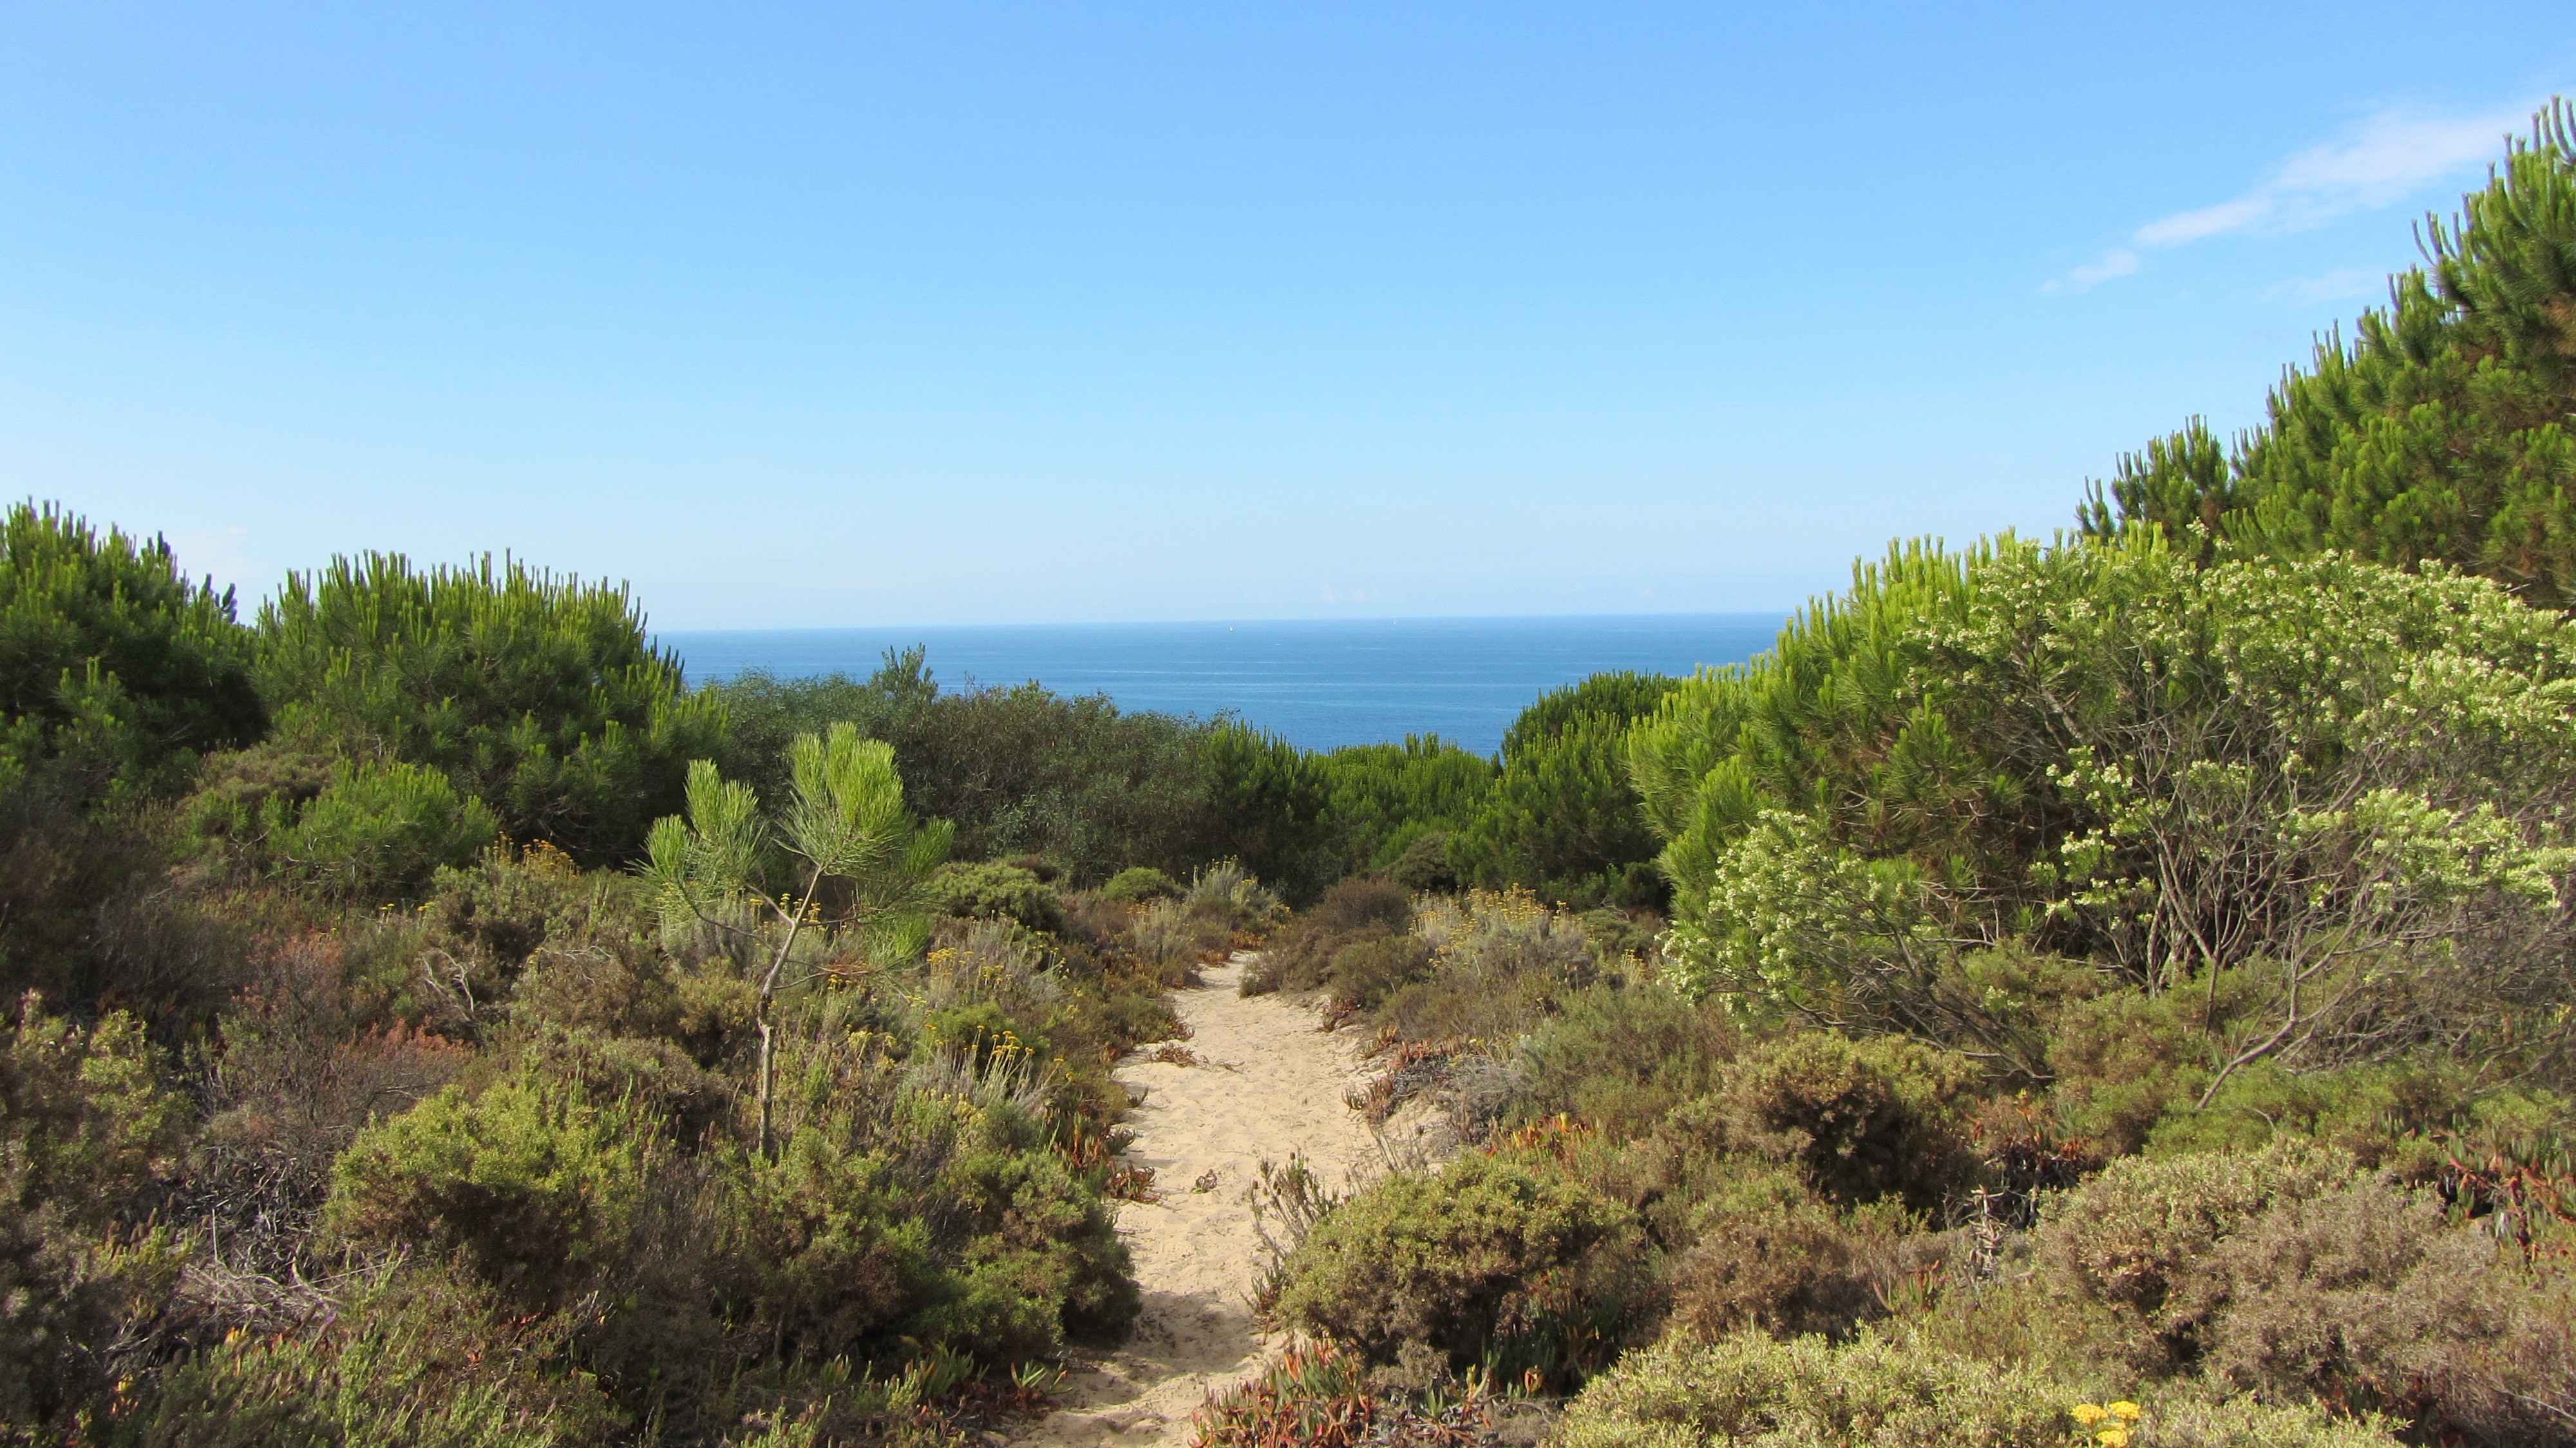
beach, landscape, nature, forest, wilderness, mountain, trail, jungle, ridge, dunes, vegetation, plateau, portugal, atlantic, habitat, ecosystem, costa da caparica, nature reserve, biome, coast line, natural environment, land lot